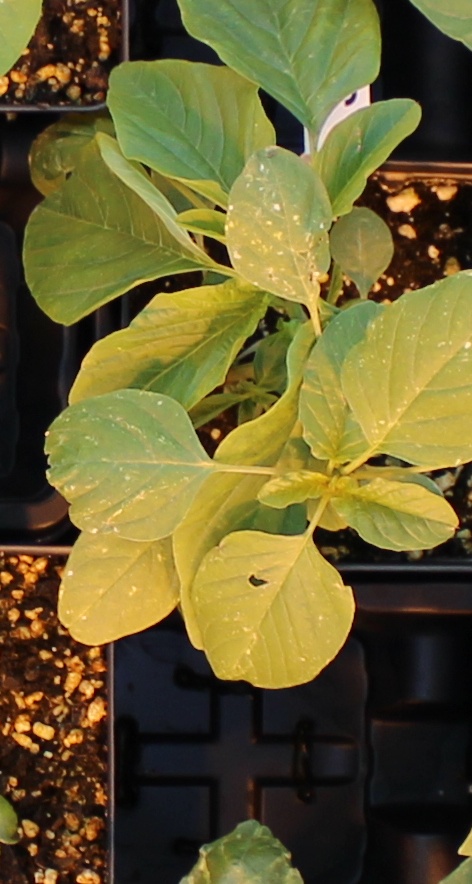
Label: Palmer Amaranth